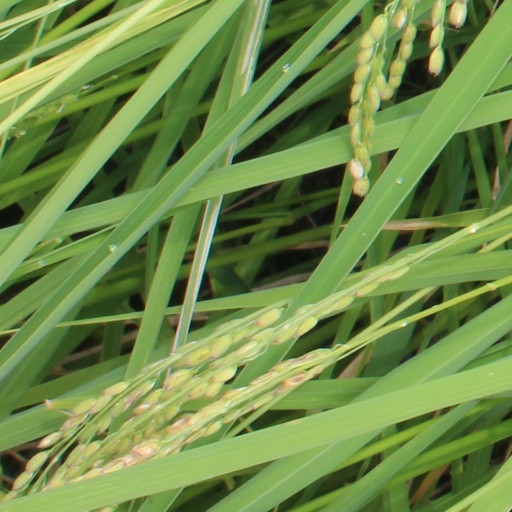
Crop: rice